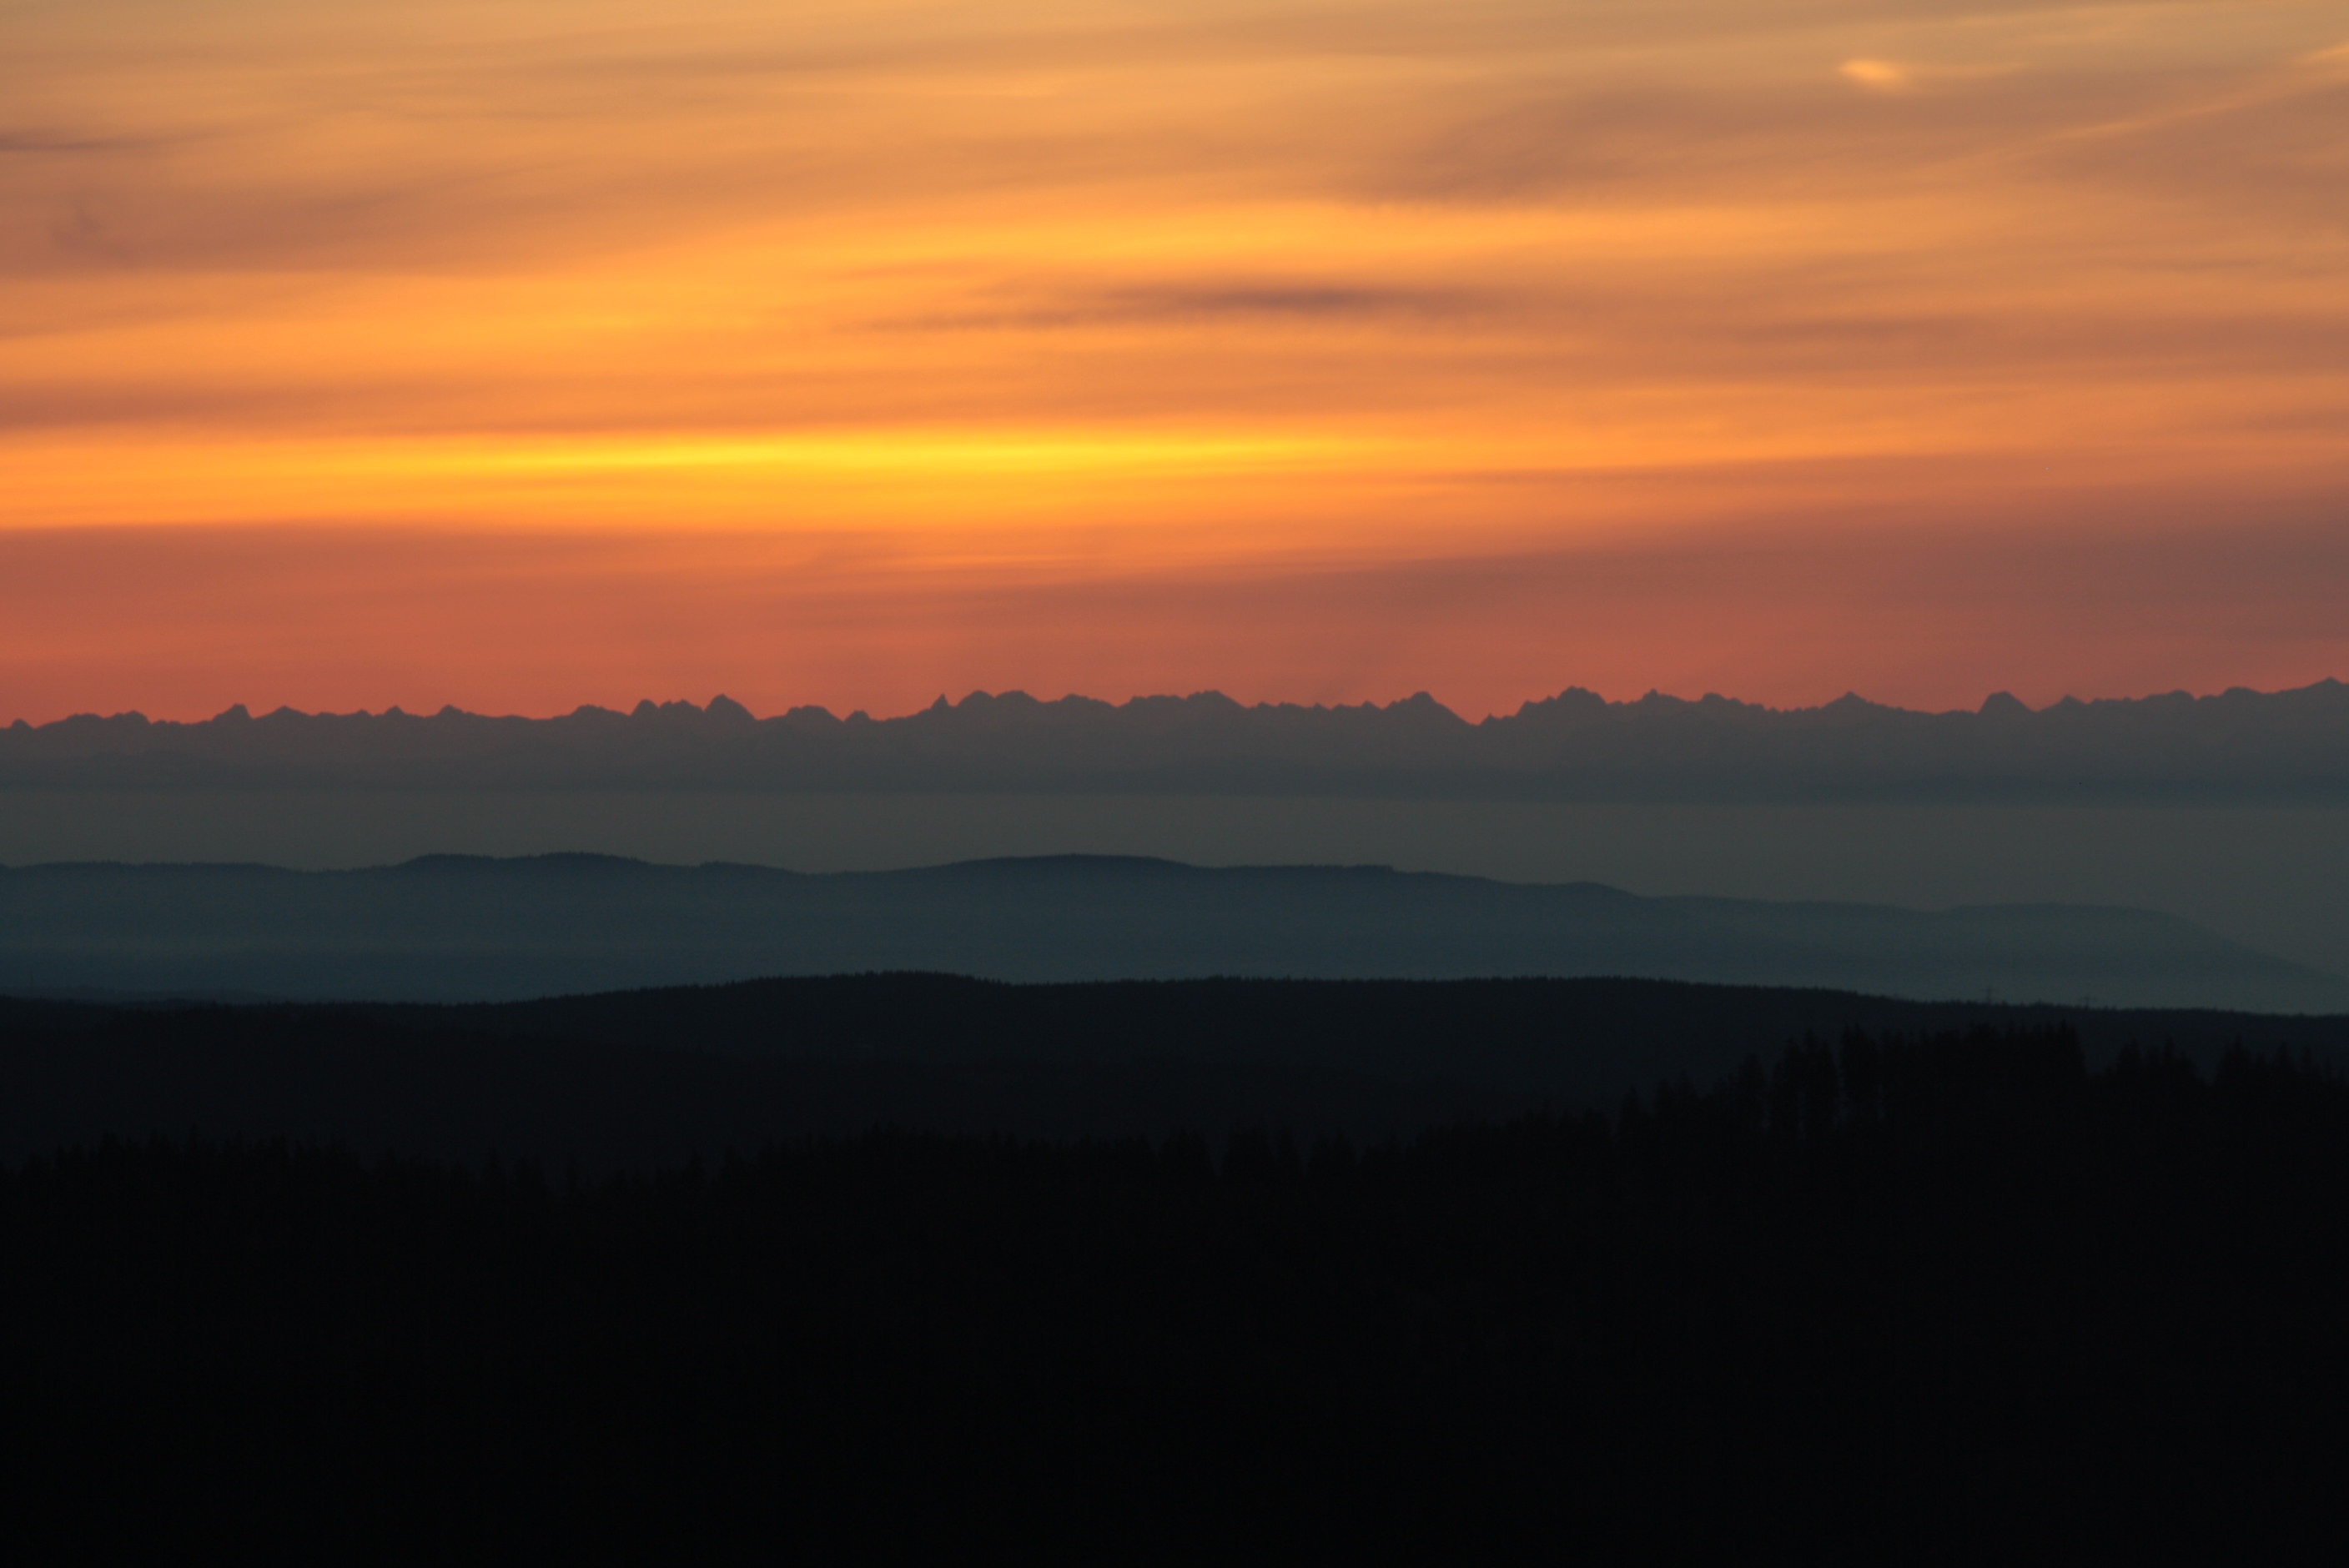
horizon, mountain, cloud, sky, sunrise, sunset, prairie, morning, hill, view, dawn, atmosphere, panorama, dusk, evening, red, alpine, plain, outlook, switzerland, feldberg, mood, morgenstimmung, afterglow, black forest, morgenrot, good view, bernese oberland, hairdryer, remote view, atmospheric phenomenon, mountainous landforms, red sky at morning